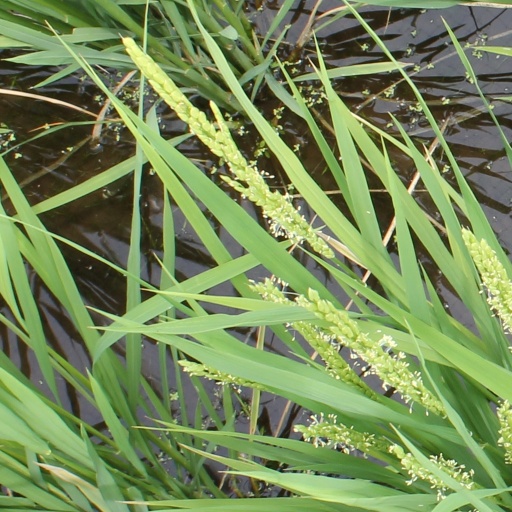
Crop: rice